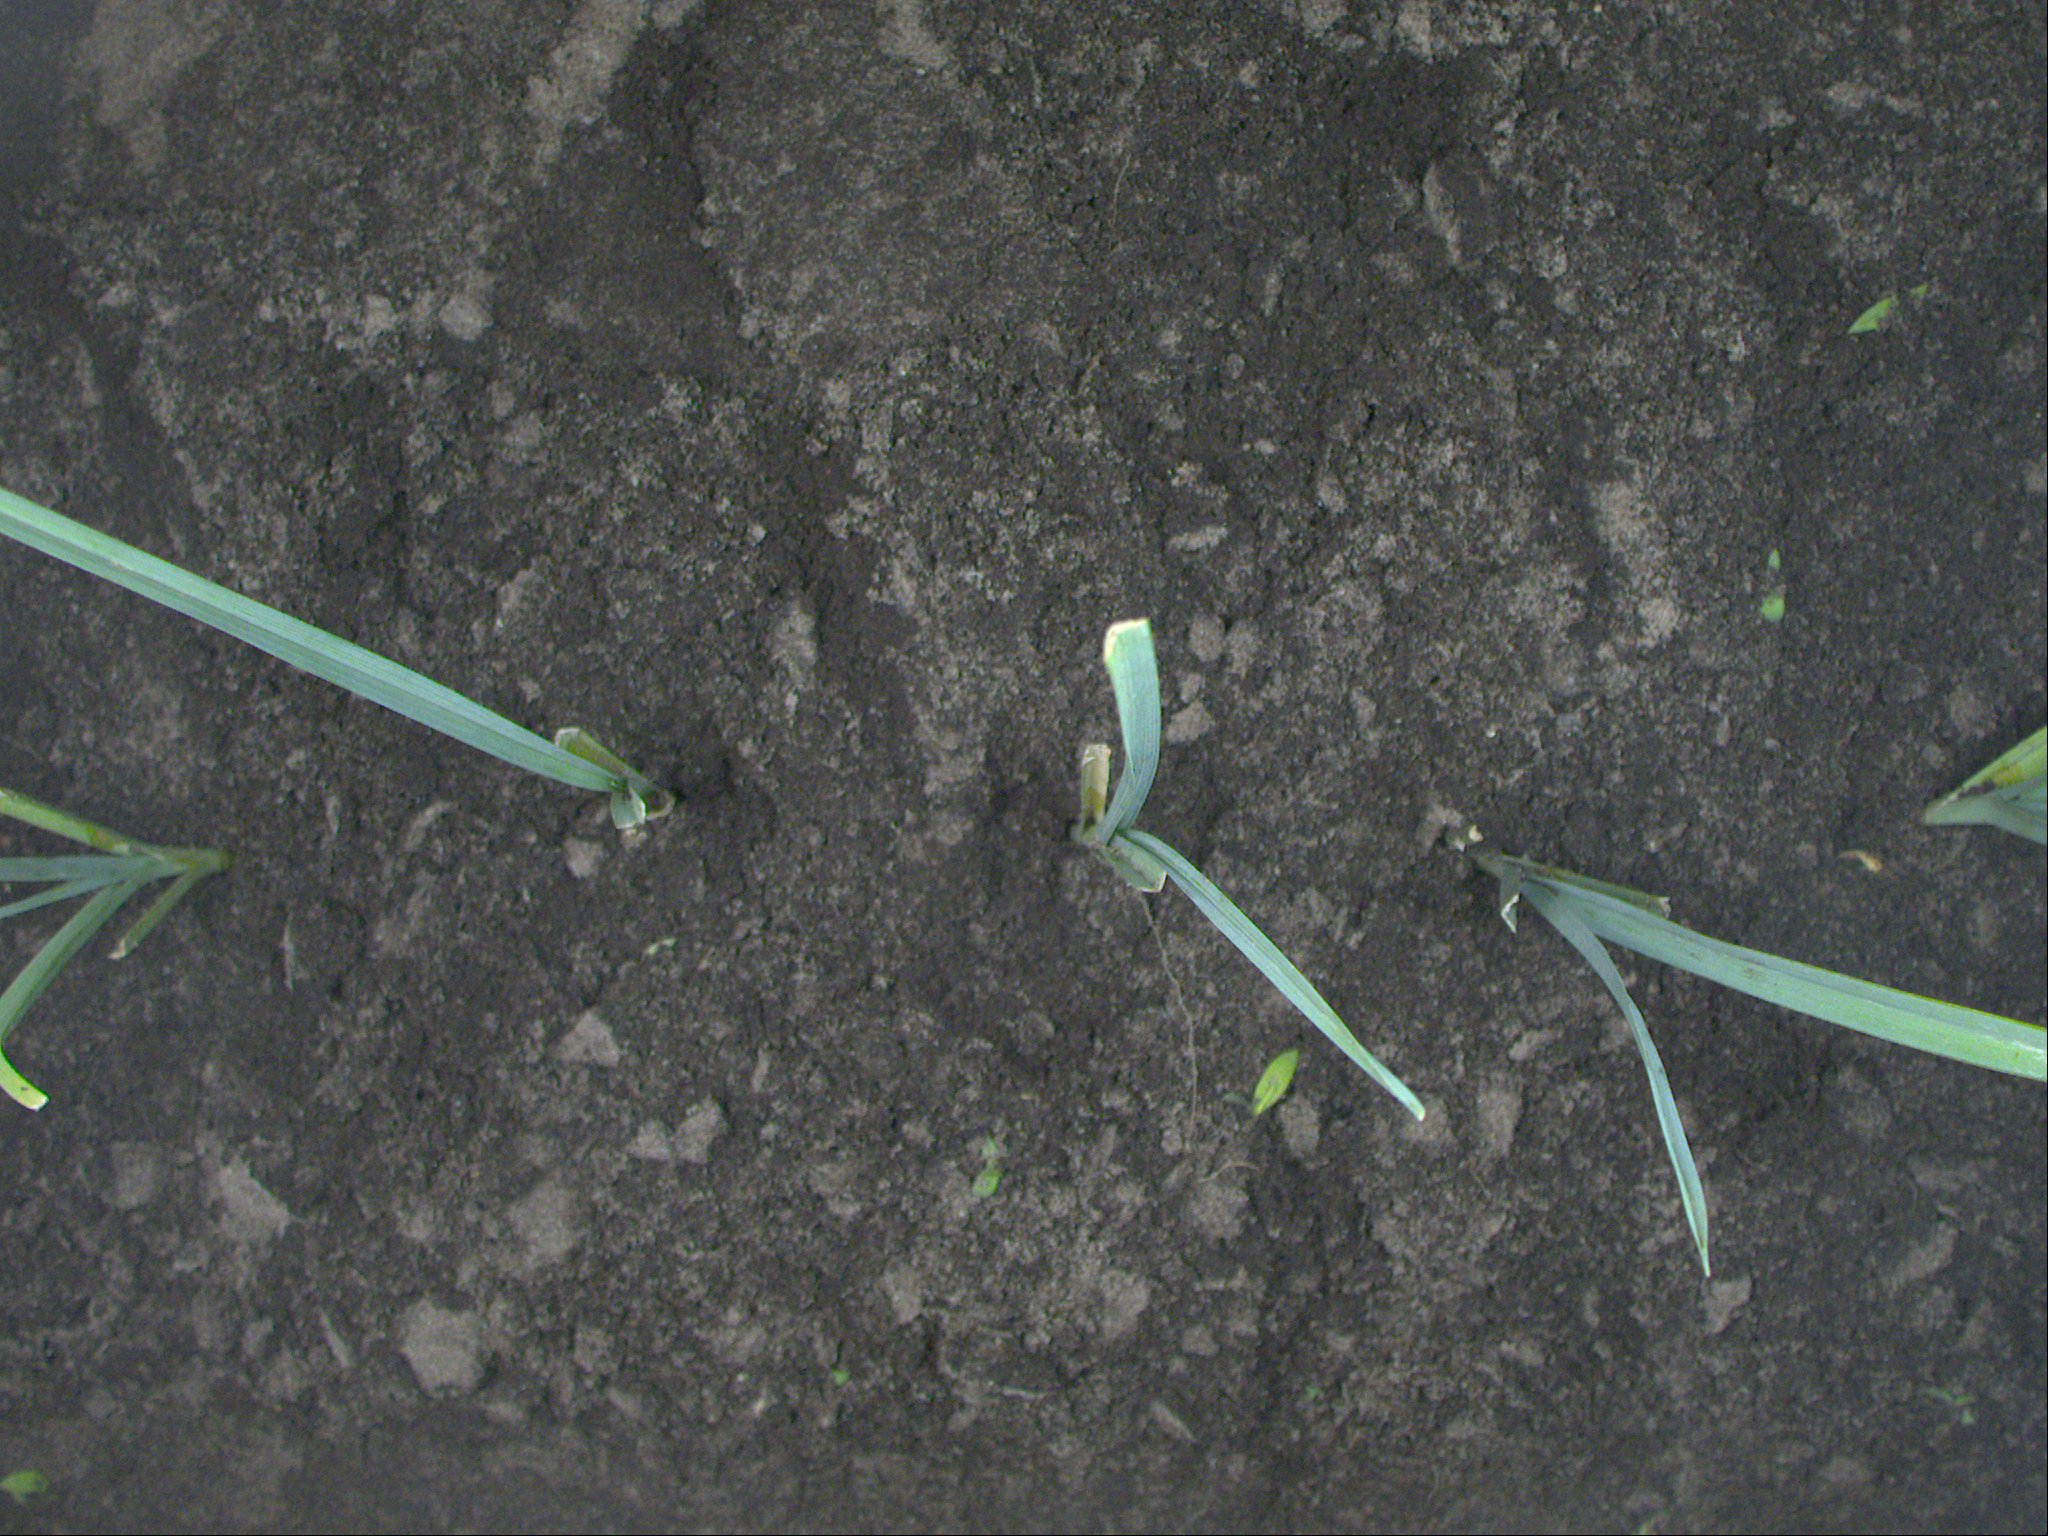
Crop: leek
Objects: leek, leek, leek, leek, leek, stem_leek, stem_leek, stem_leek, stem_leek, stem_leek